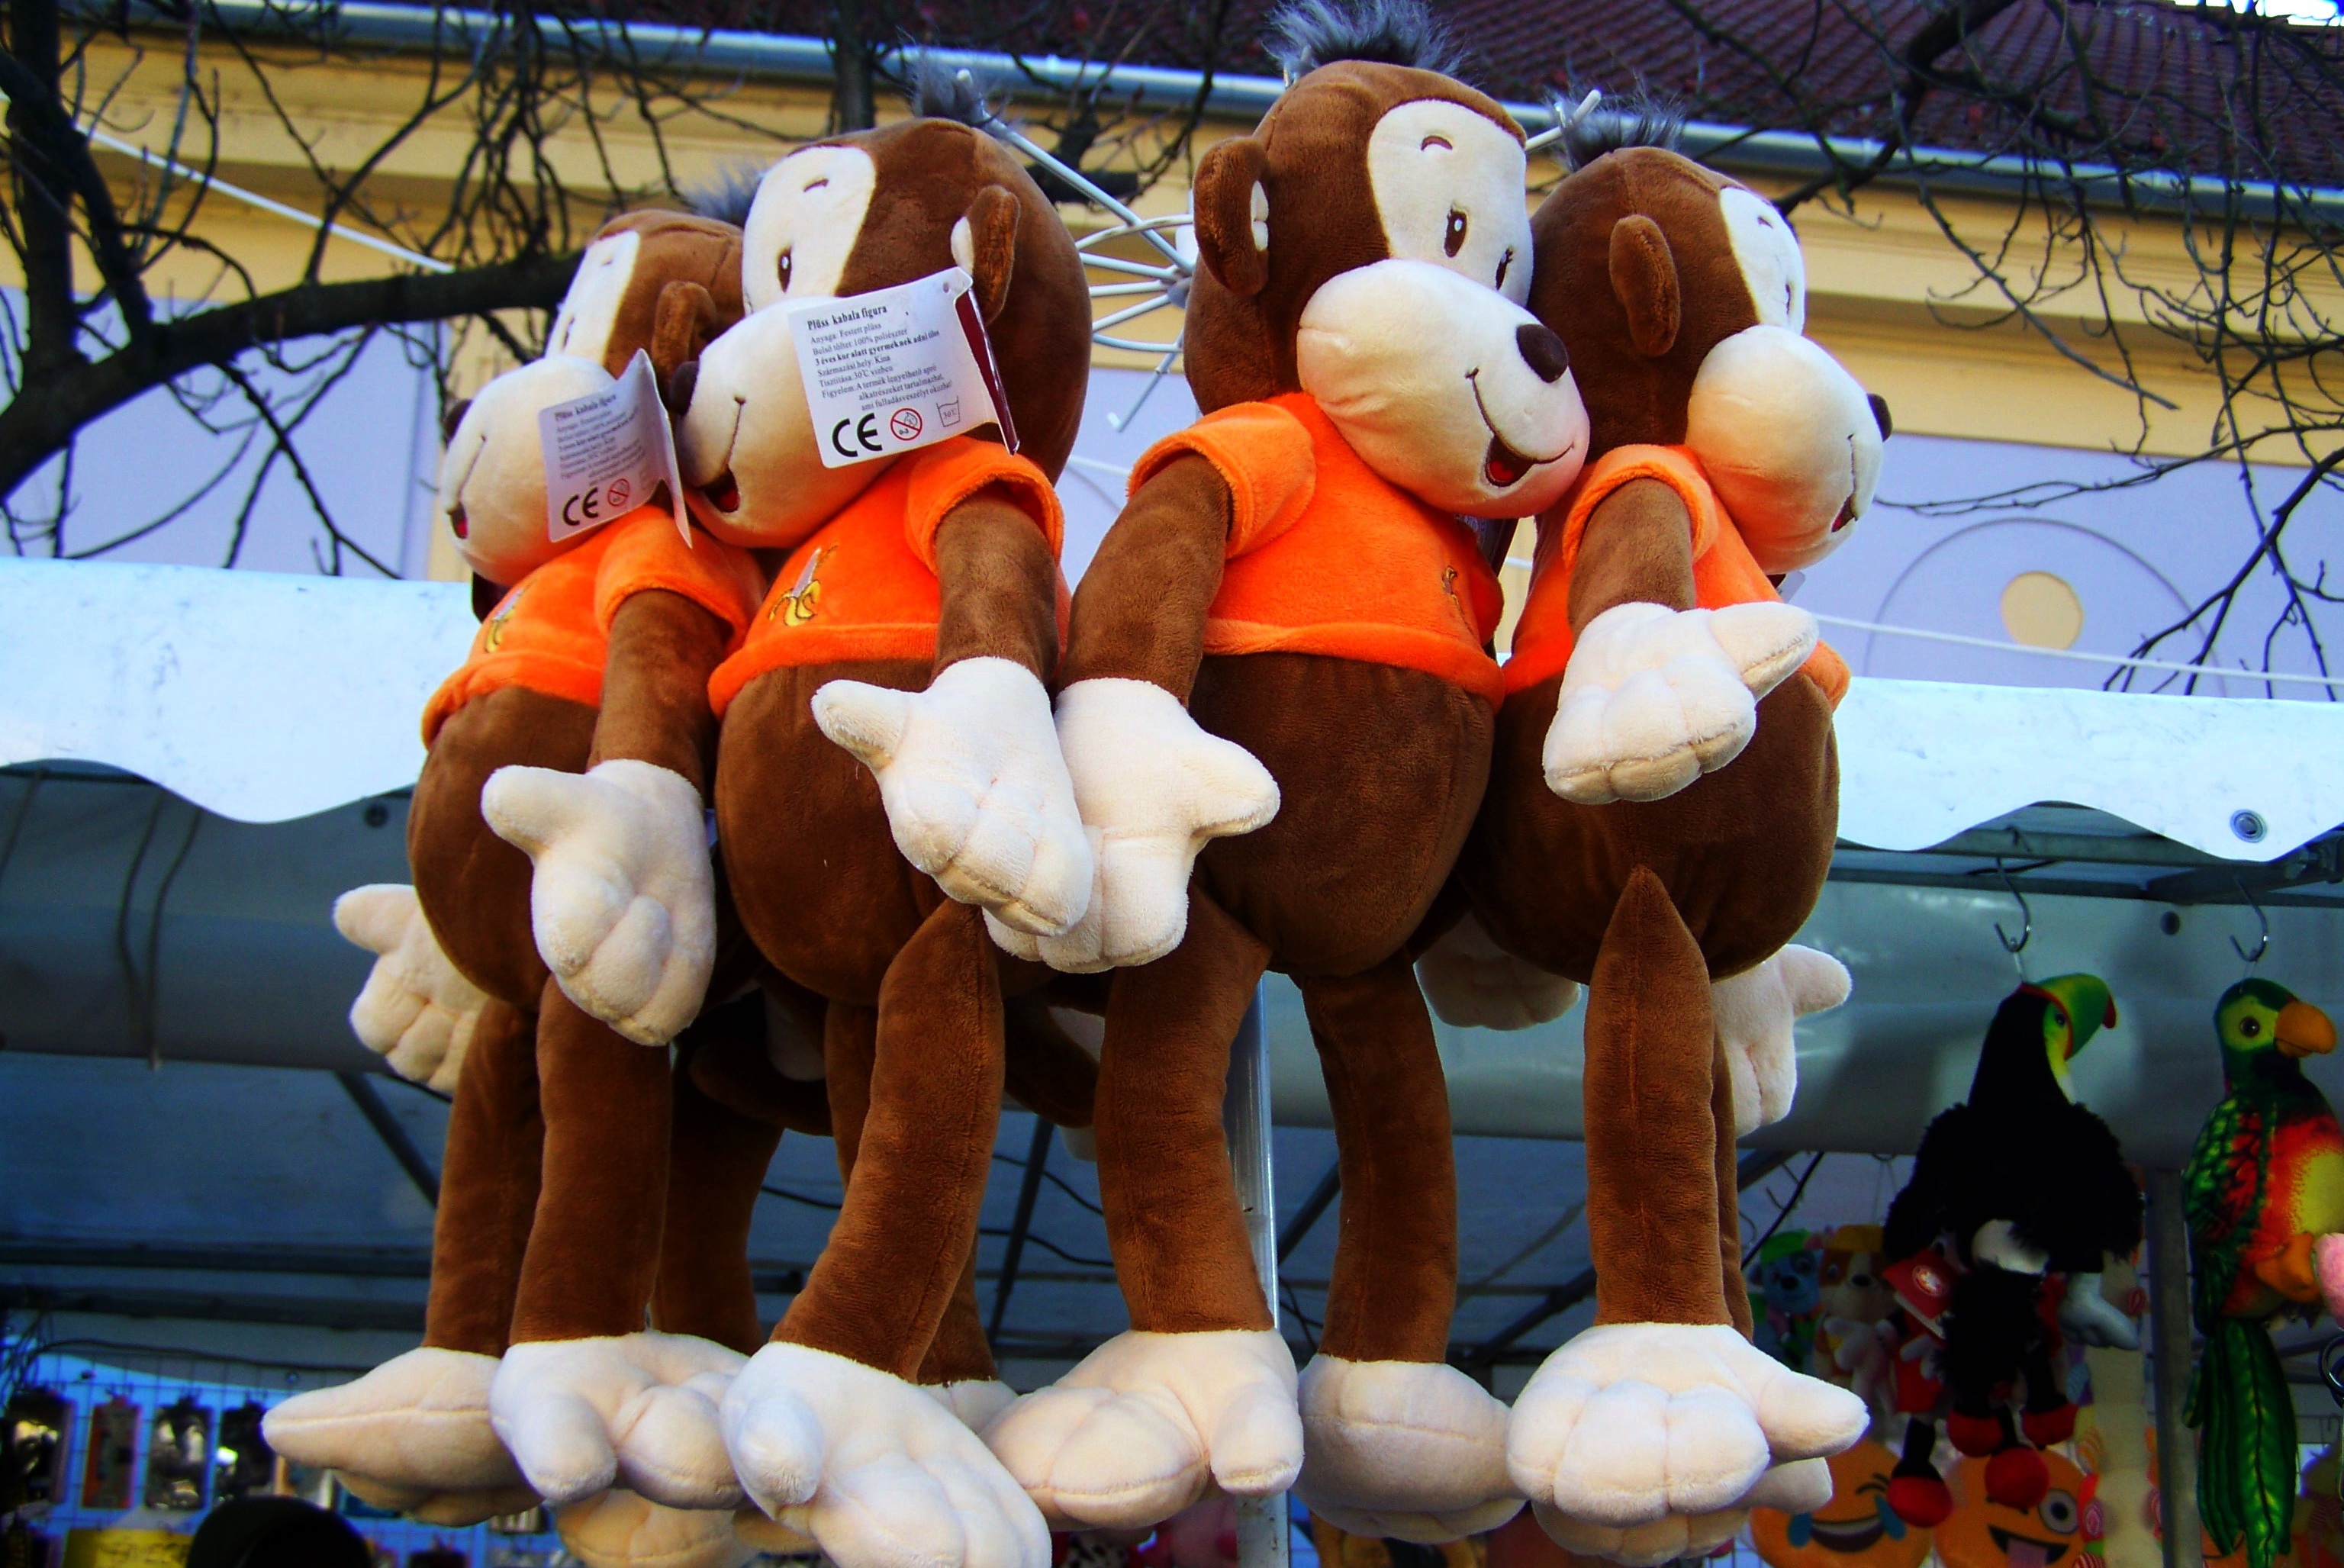
monkey, toy, festival, mascot, child's play, plush llatfigura